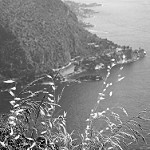
Label: B & W